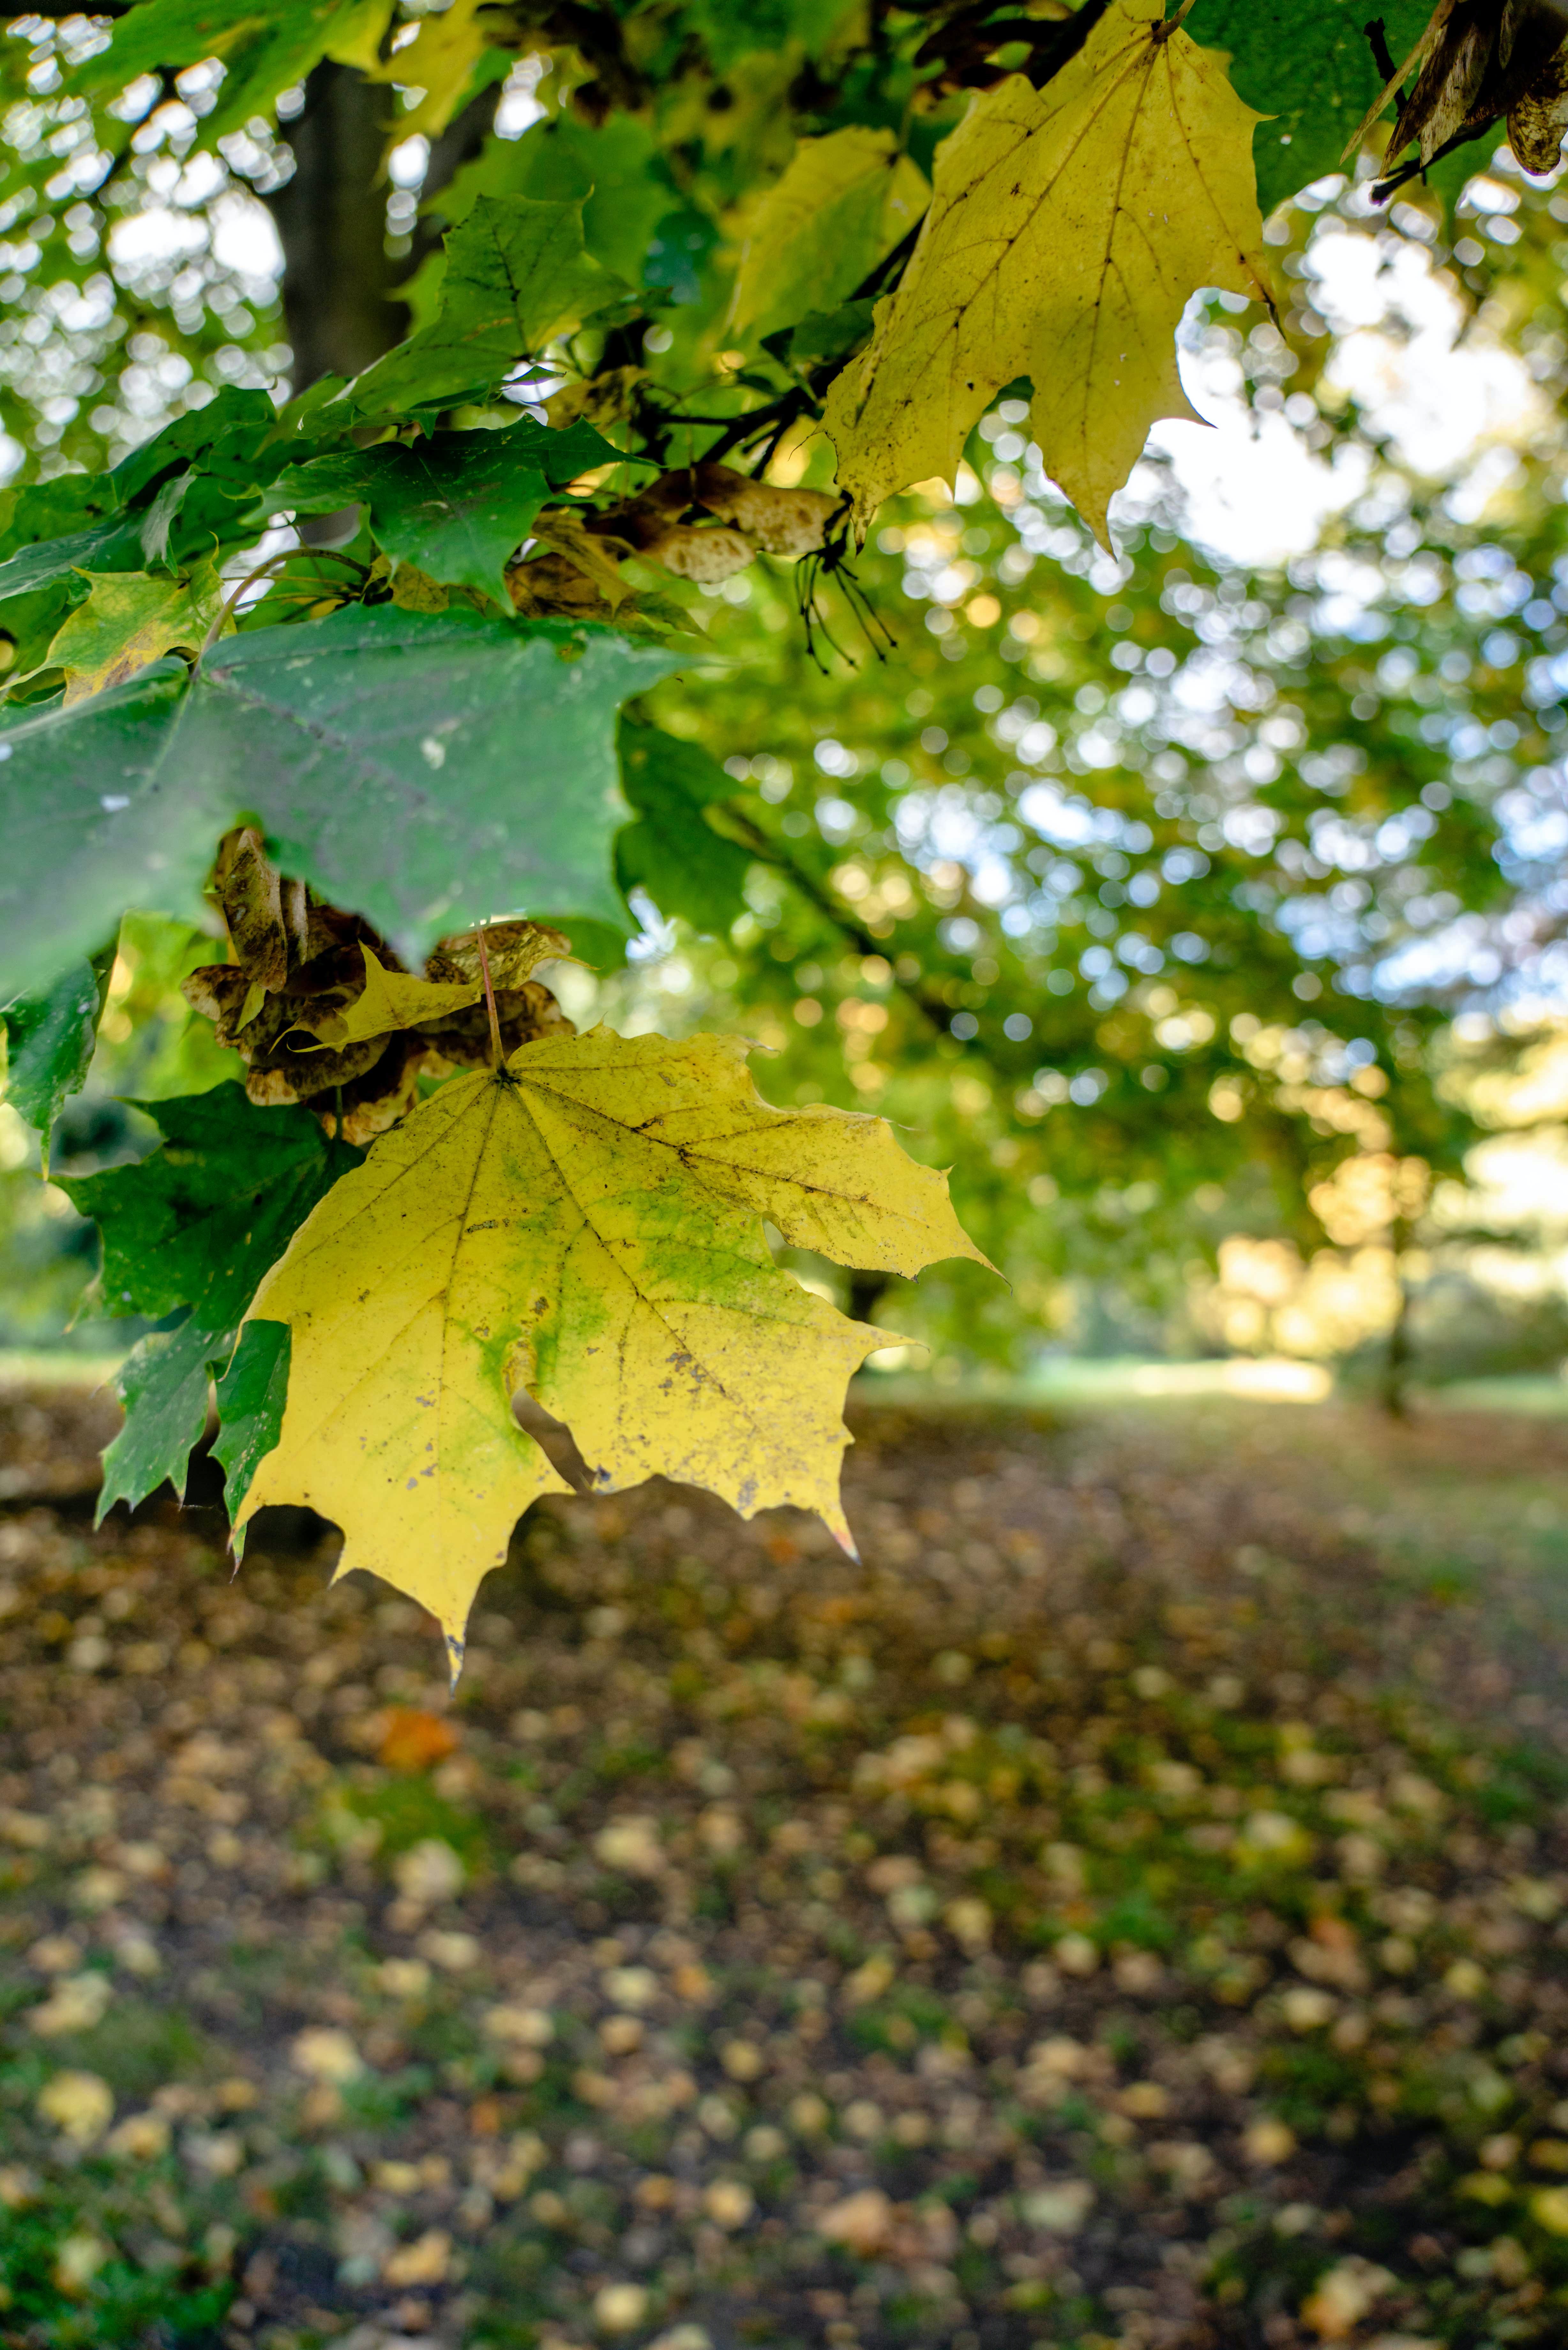
natural, plant, branch, twig, flower, tree, sunlight, grass, woody plant, deciduous, Tints and shades, flowering plant, trunk, wood, terrestrial plant, grapevine family, maple leaf, woodland, forest, grape leaves, natural landscape, temperate broadleaf and mixed forest, Northern hardwood forest, vitis, annual plant, plant stem, maple, autumn, landscape, oak